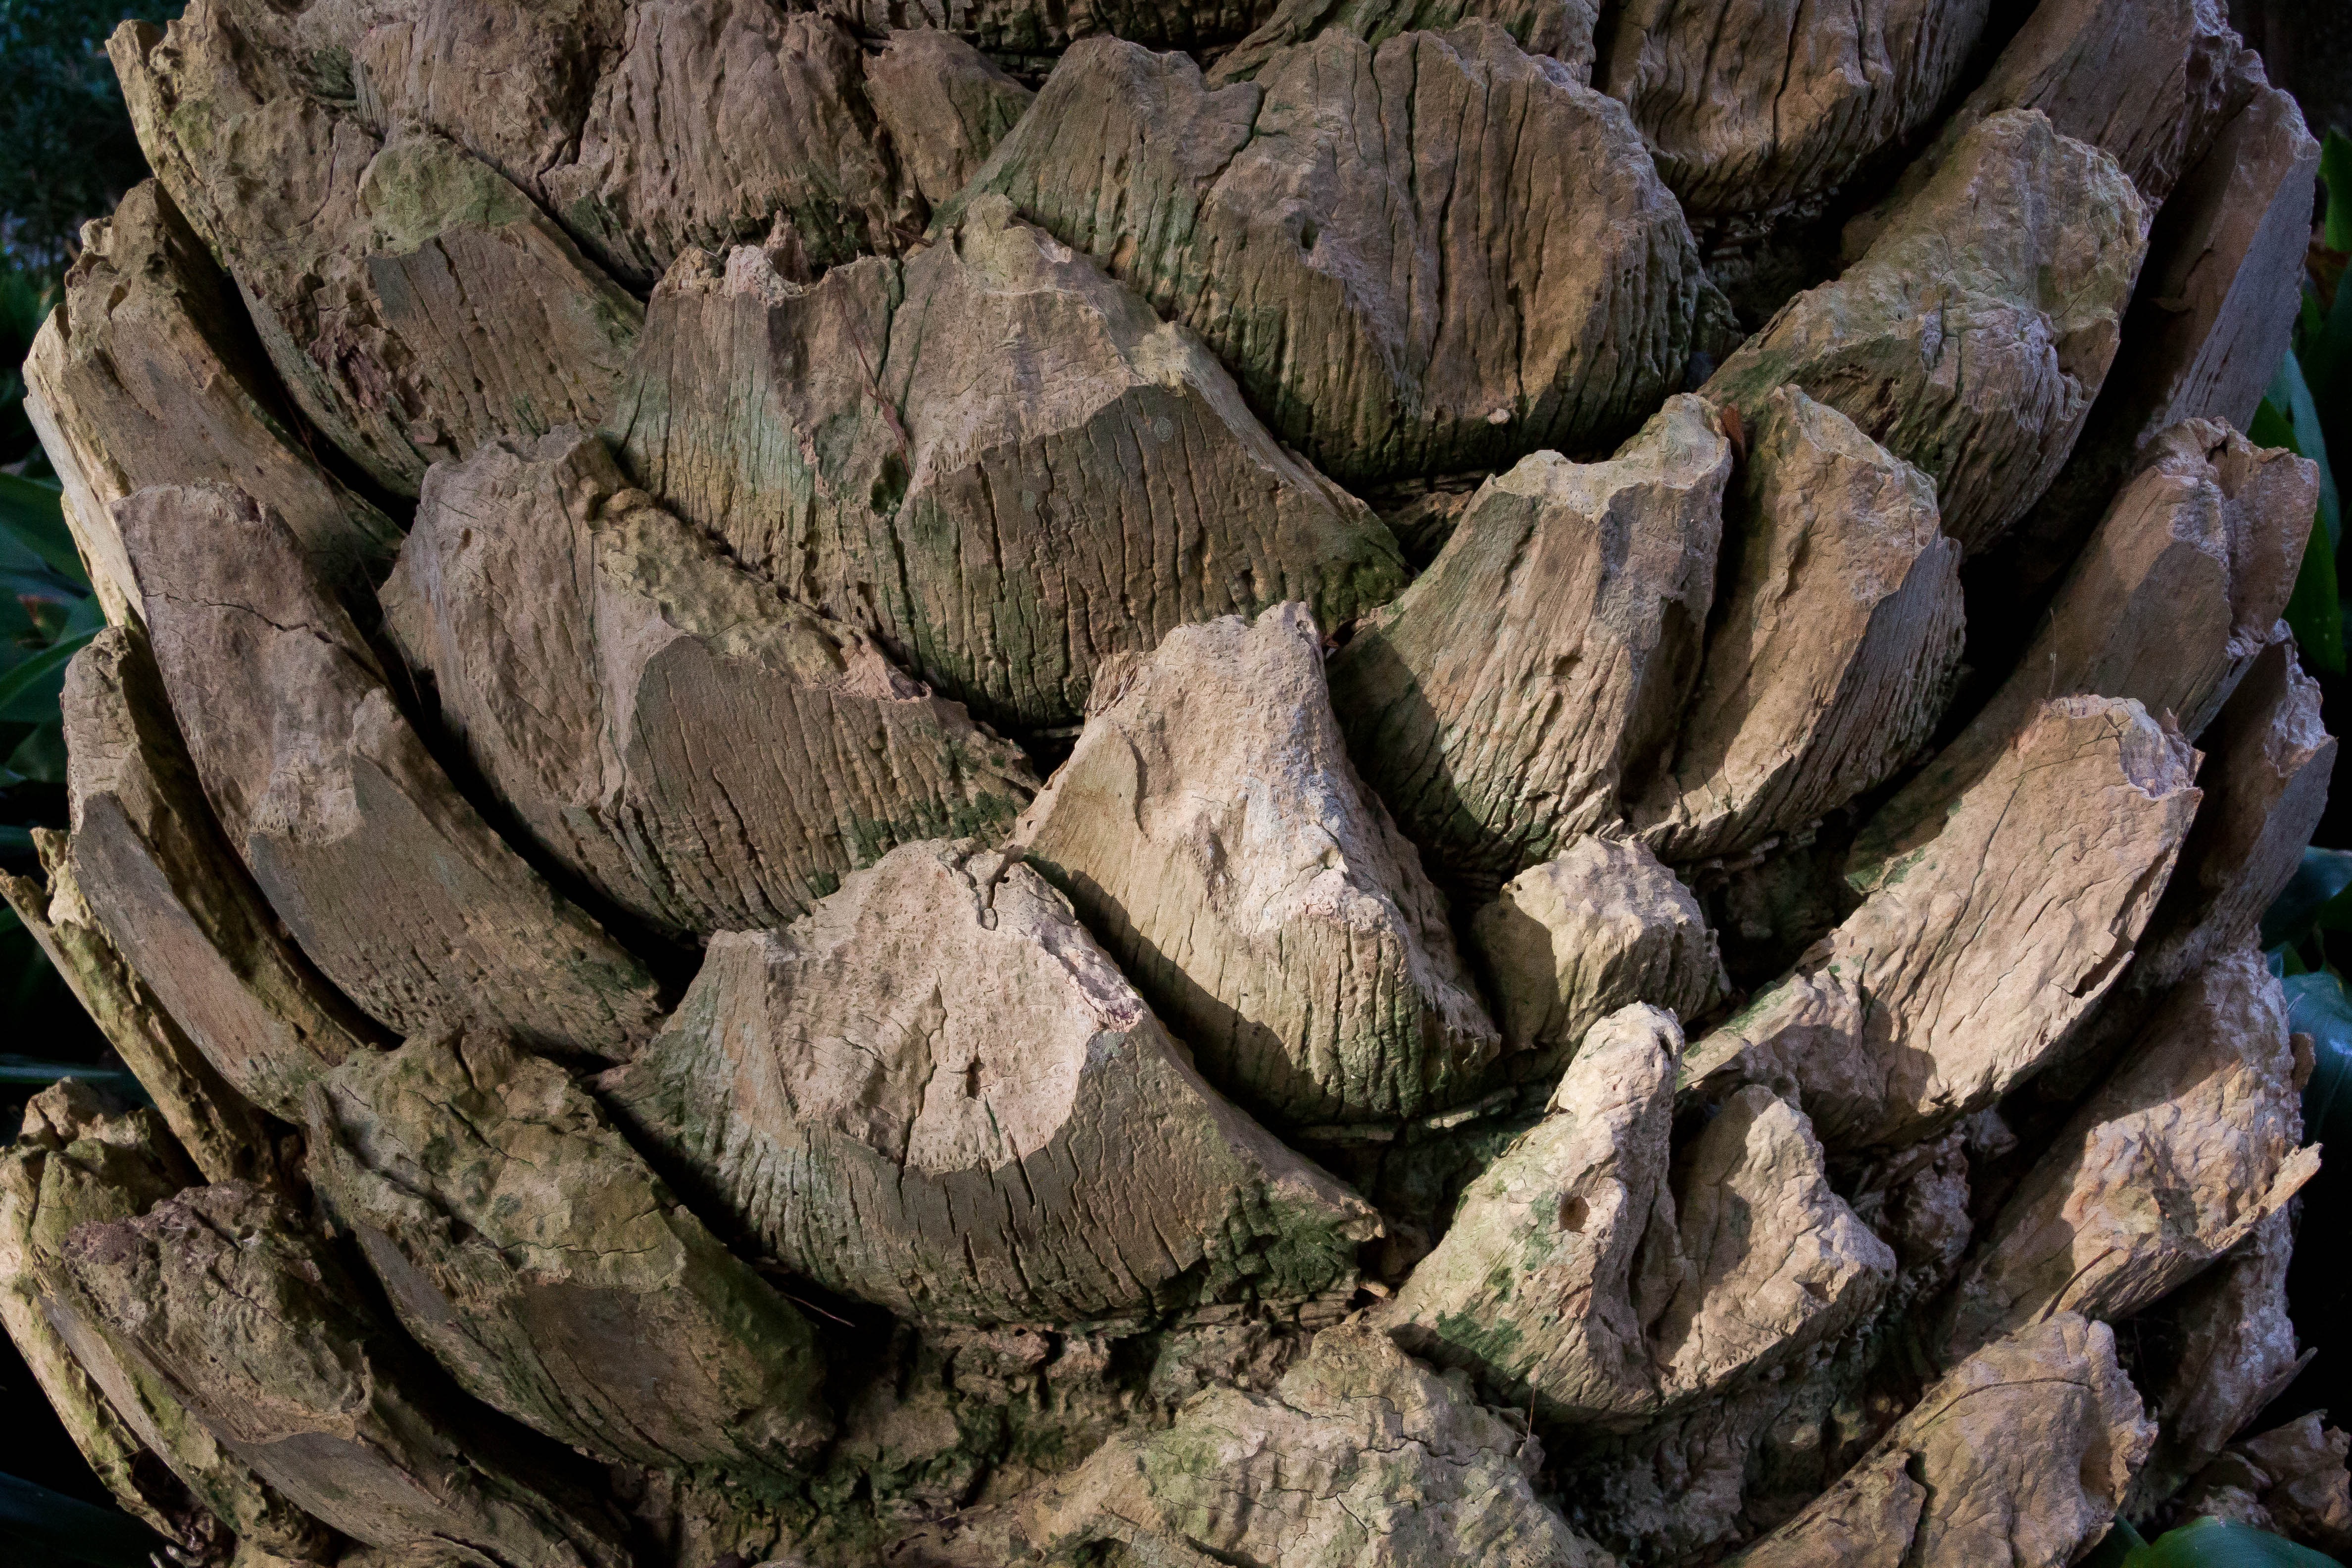
tree, nature, rock, structure, plant, wood, palm tree, leaf, flower, trunk, palm, produce, soil, botany, flora, material, tribe, geology, boulder, canary islands, oyster mushroom, palm tree root, phoenix canariensis, woody plant, land plant, canary palm